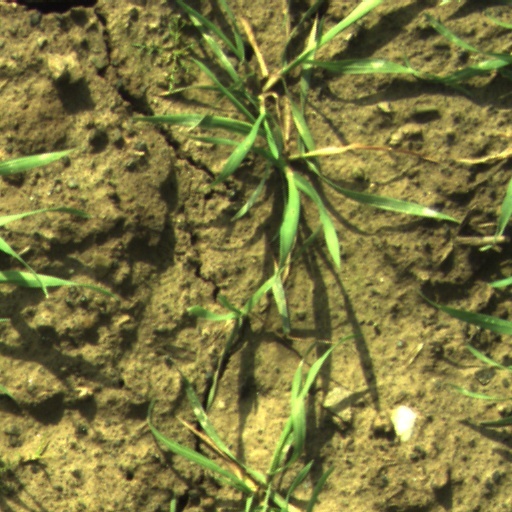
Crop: wheat